First Town-House, Boston

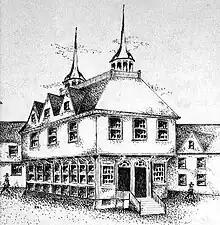
Conjectural drawing of the First Town-House, King Street, Boston

The First Town-House in Boston, Massachusetts Bay Colony, was located on the site of today's Old State House and served as Boston's first purpose-built town hall and colonial government seat.